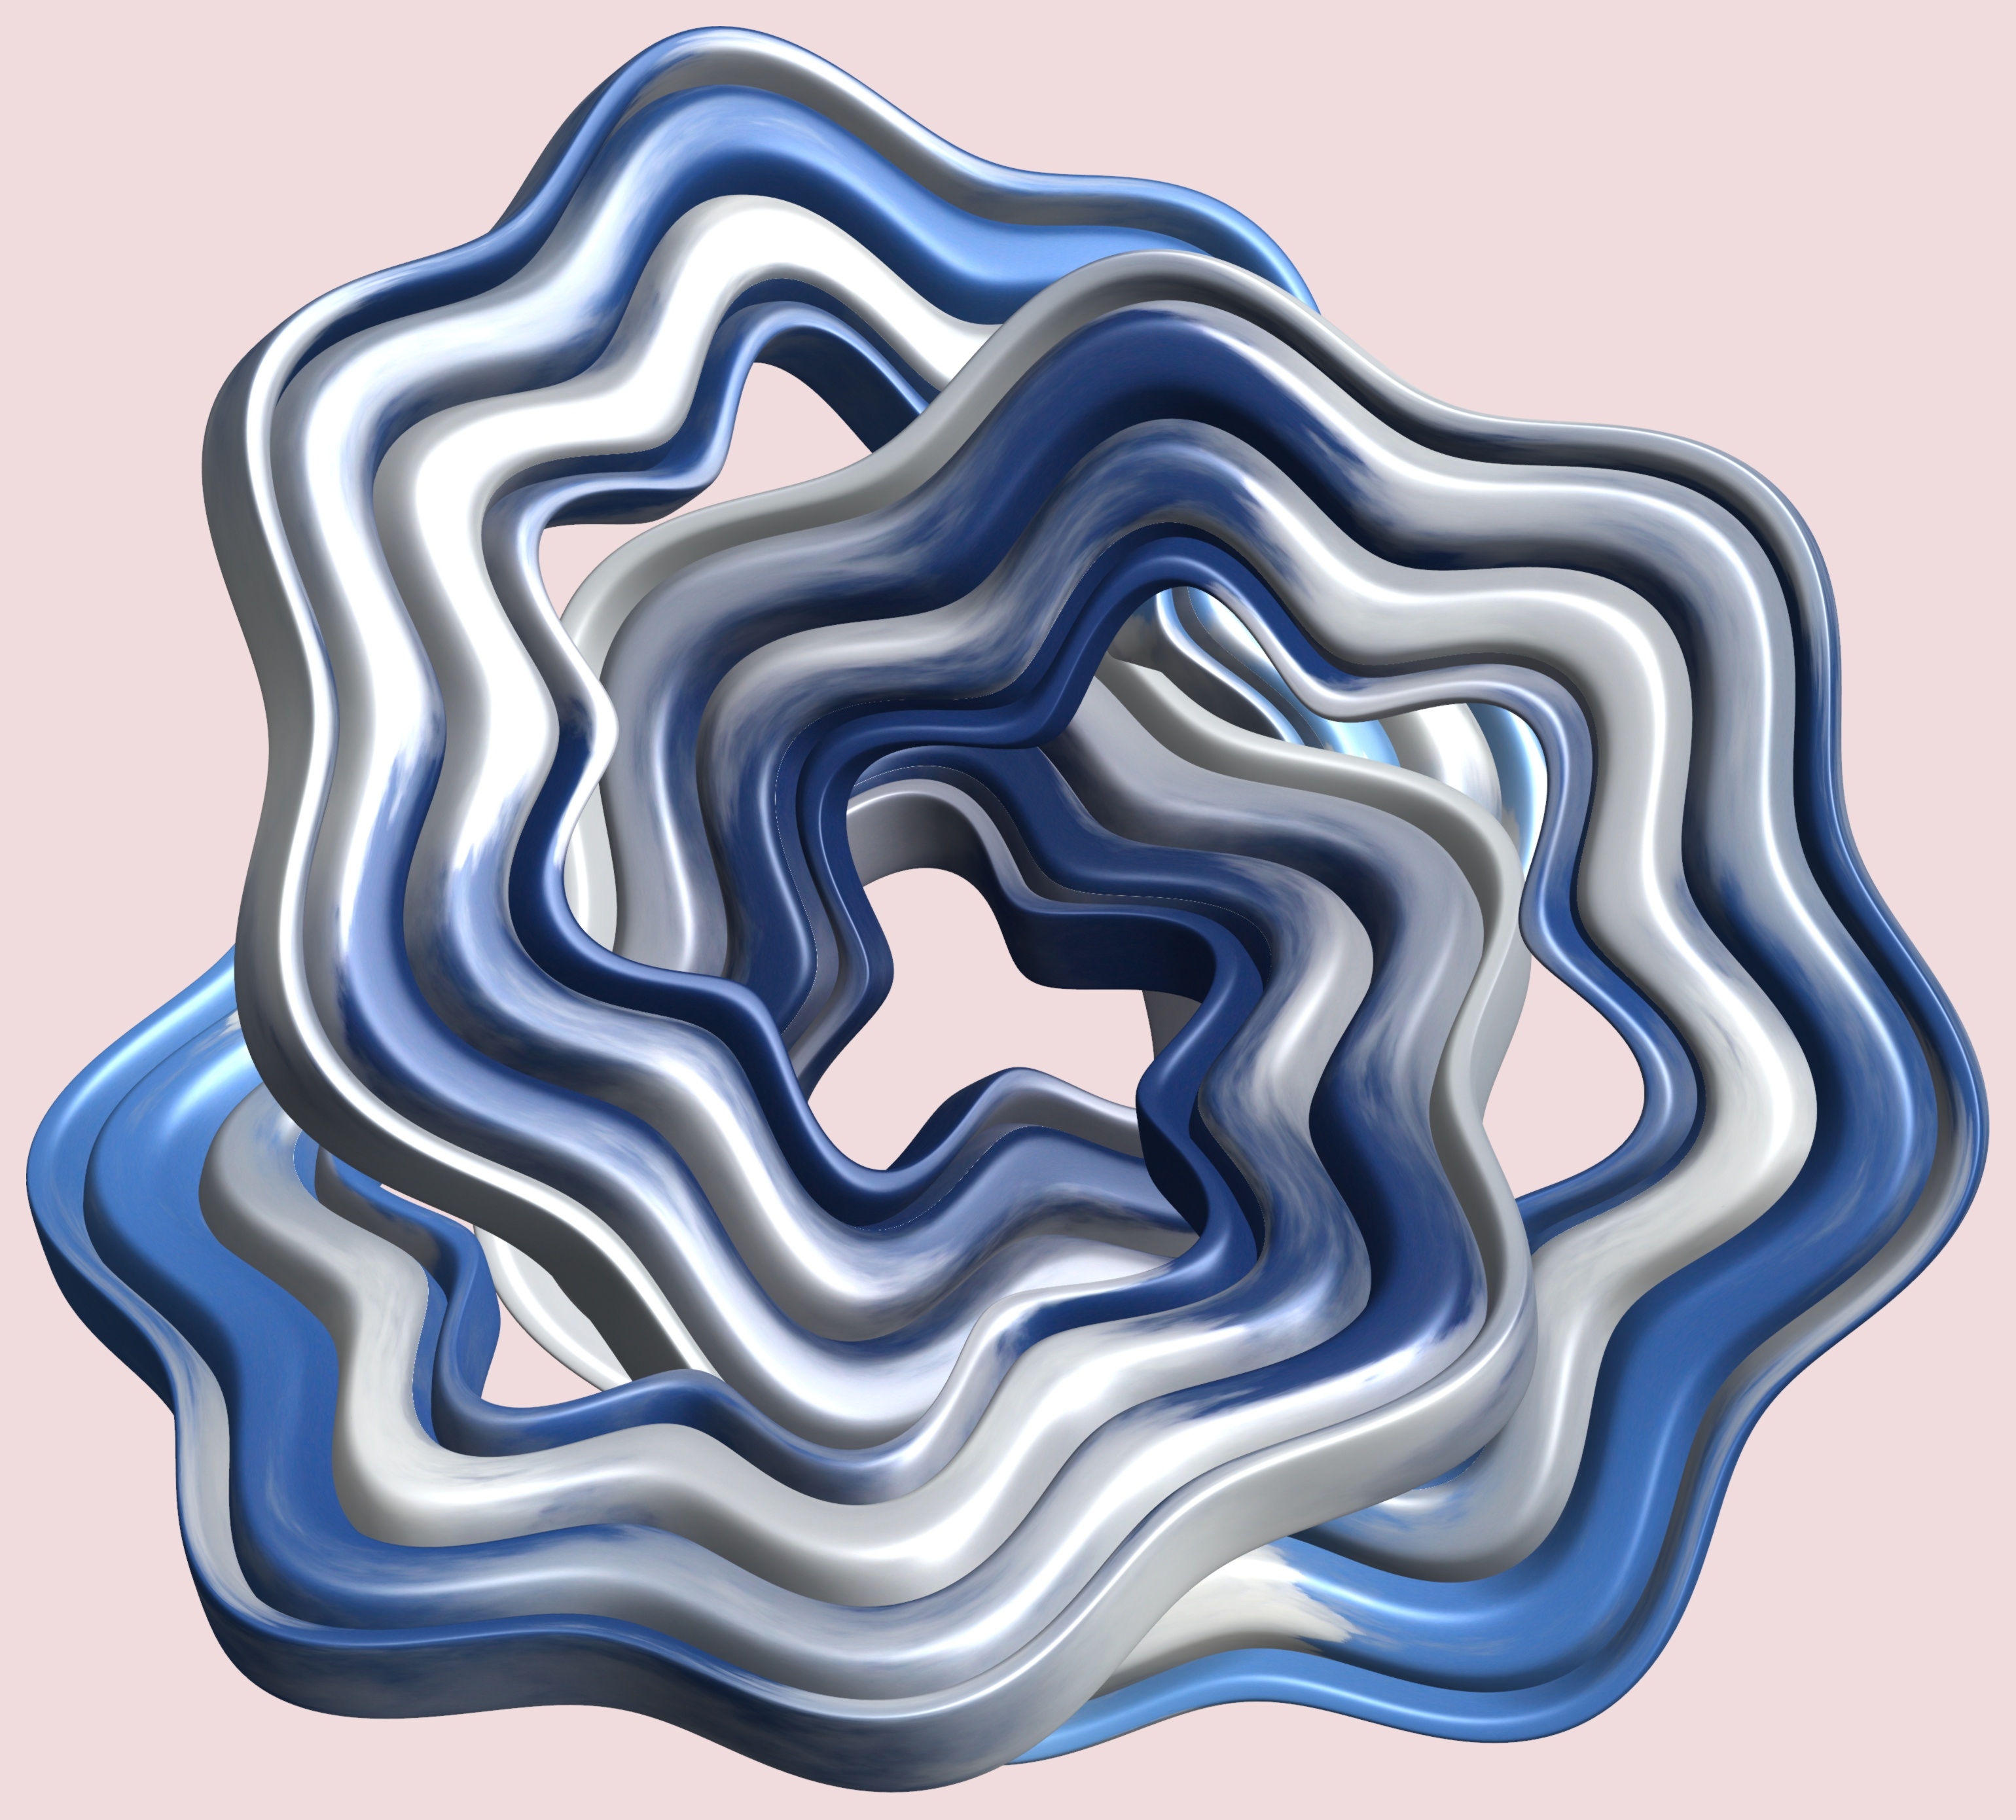
structure, texture, pattern, line, circle, font, cool image, illustration, design, symmetry, 3d, graphic, shape, torus, mathematica, cg, parametricplot3d, code, program, algorithm, mapping